The Foreign Legion

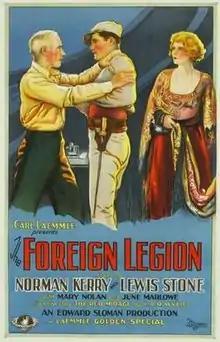
Poster

The Foreign Legion is a 1928 American silent adventure film directed by Edward Sloman and starring Norman Kerry, Lewis Stone, and Mary Nolan. The film is based on the 1913 novel "The Red Mirage" by I.A.R. Wylie. It was one of several Foreign Legion-themed films produced in the wake of the successful 1926 film "Beau Geste". The production cost around $250,000, but was the subject of diplomatic protests from French authorities due to its depiction of brutality.